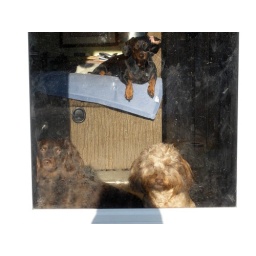
Jimmy Dean, Link and Frank watching the street through a window covered in dog nose prints.